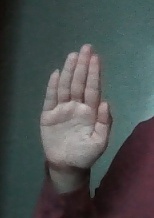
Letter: seen